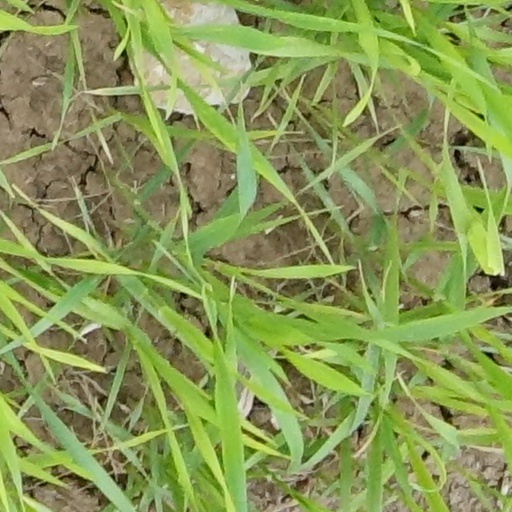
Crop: wheat